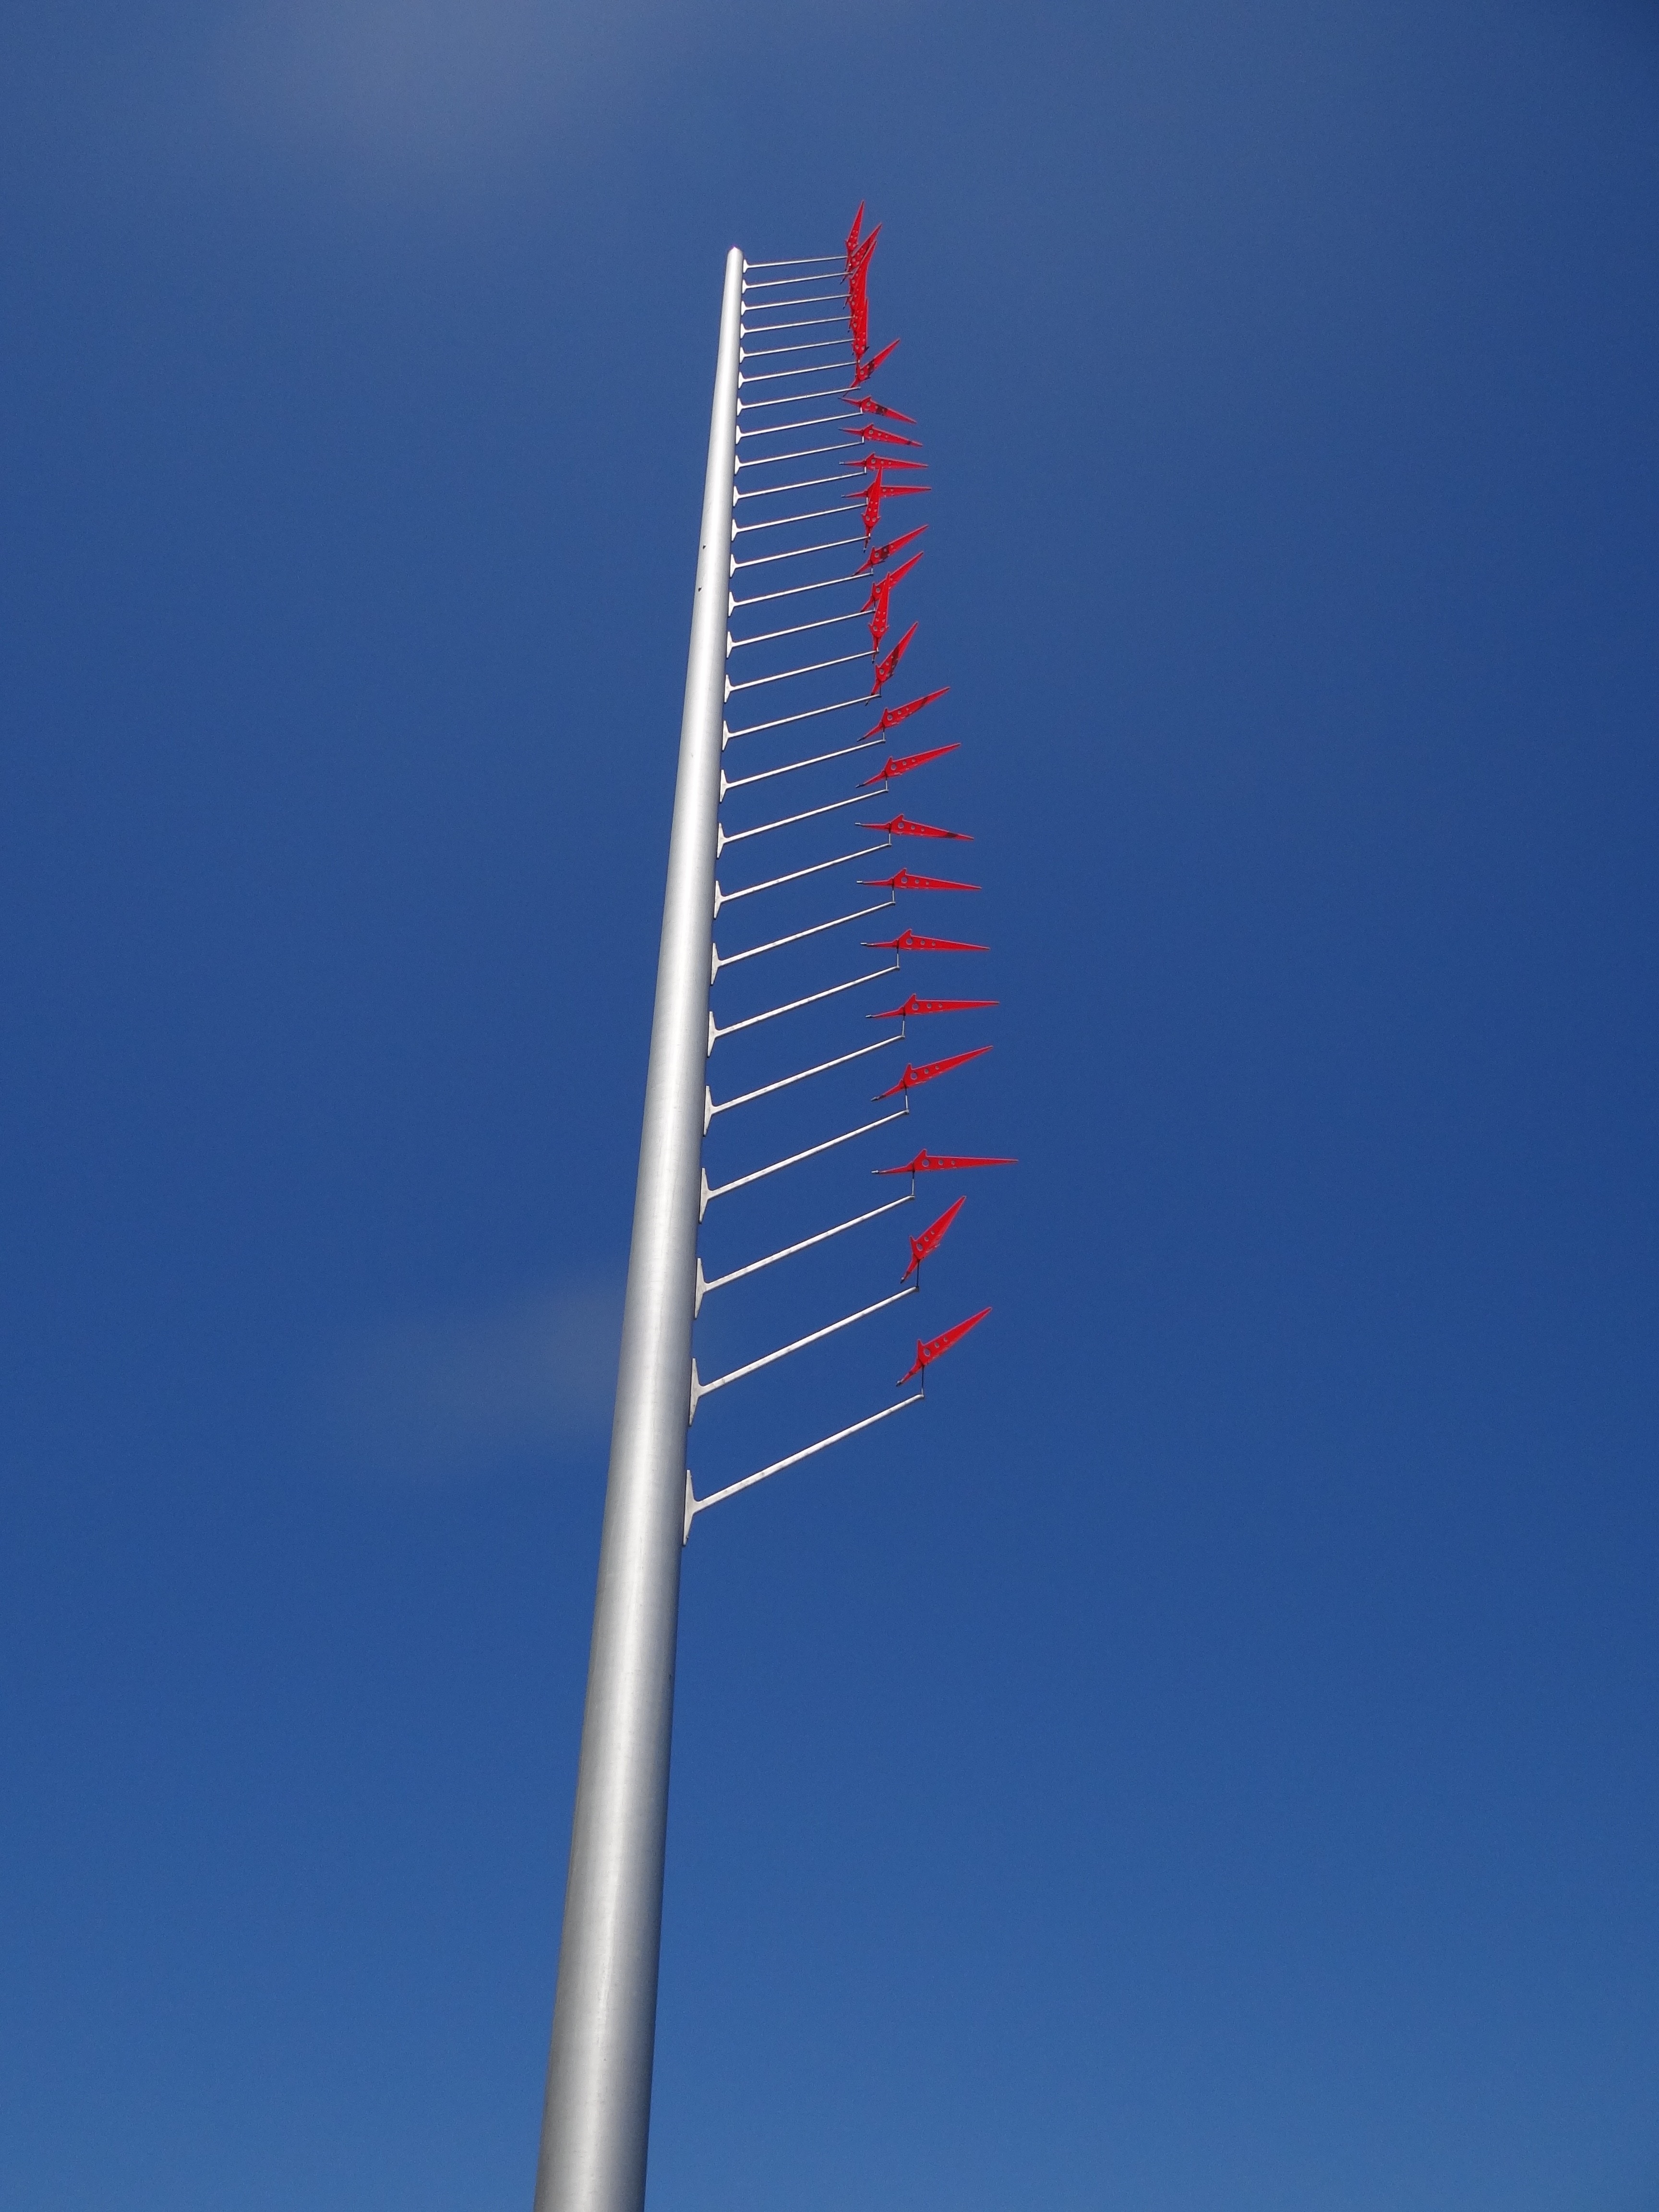
beach, sky, wind, skyscraper, san francisco, line, tower, mast, blue, wind turbine, electricity, costa, atmosphere of earth